Angel in My Pocket

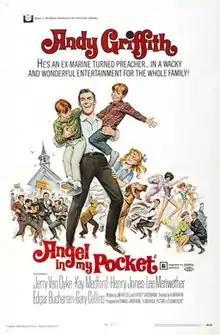
Promotional poster

Angel in My Pocket is a 1969 American comedy film directed by Alan Rafkin and starring Andy Griffith. One of three films originally planned by Universal Pictures to star Griffith, it also features Lee Meriwether, Jerry Van Dyke, Kay Medford, Henry Jones, Edgar Buchanan, and Gary Collins.